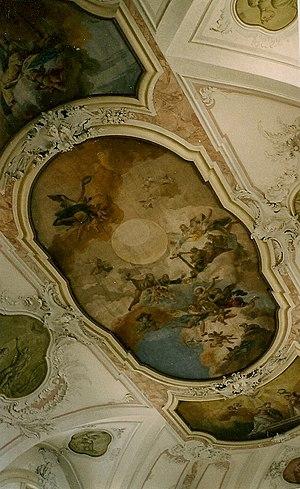
Fresques du plafond de la nef de l'église d'Istrana (Vénétie), par Francesco Zugno (1709-1787).
Francesco Zugno, né vers 1709 à Venise où il est mort en 1787, est un peintre italien du XVIIIᵉ siècle.